Independence Day (Indonesia)

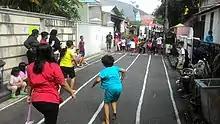
Other community competitions are also organized such as this flag race for children

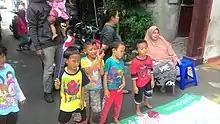
Children participating in a competition

Independence Day is regarded as an important public holiday in Indonesia, and to celebrate the proclamation of Indonesian Independence, it is filled with joyful community competitions organized by localities throughout the country (locally known as "lomba tujuhbelasan" meaning "independence day competitions"). After witnessing the National Flag Hoisting ceremony in the morning, in the afternoon people usually participate in such activities. Some areas organize these competitions a couple of days or weeks after 17 August, usually organizing it on a weekend.